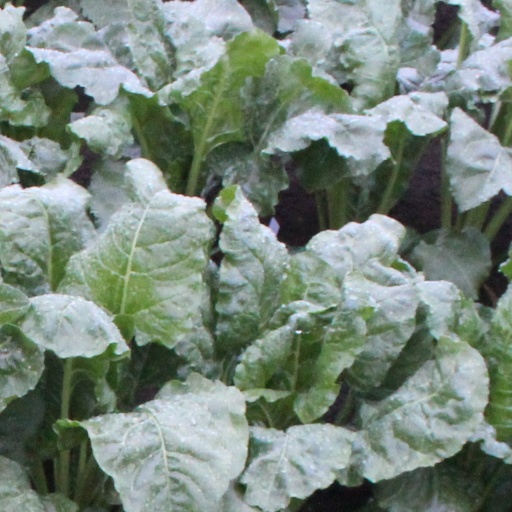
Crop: sugar beet